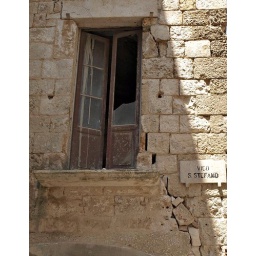
Broken window and cracking wall in Polignano a Mare, Puglia